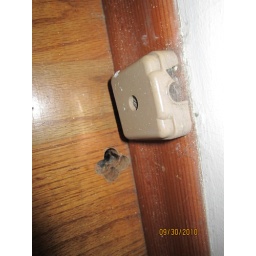
hole in floor in back bedroom